Citroën DS

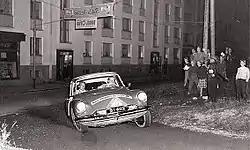
DS19 at the 1956 1000 Lakes Rally

After 18 years of secret development as the successor to the Traction Avant, the DS 19 was introduced on 6 October 1955, at the Paris Motor Show. In the first 15 minutes of the show, 743 orders were taken, and orders for the first day totalled 12,000. During the 10 days of the show, the DS took in 80,000 deposits; a record that stood for over 60 years, until it was eclipsed by the Tesla Model 3 which received 180,000 first day deposits in March 2016. The original list price for a 1959 ID19 was US$2,833 ($ in dollars).